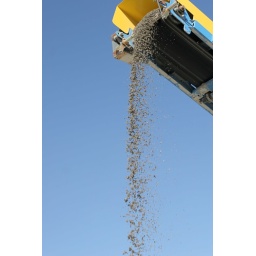
Washed and dewatered sand from an Evowash sand plant falls to a stockpile below the CDE conveyor